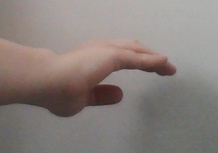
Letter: jeem